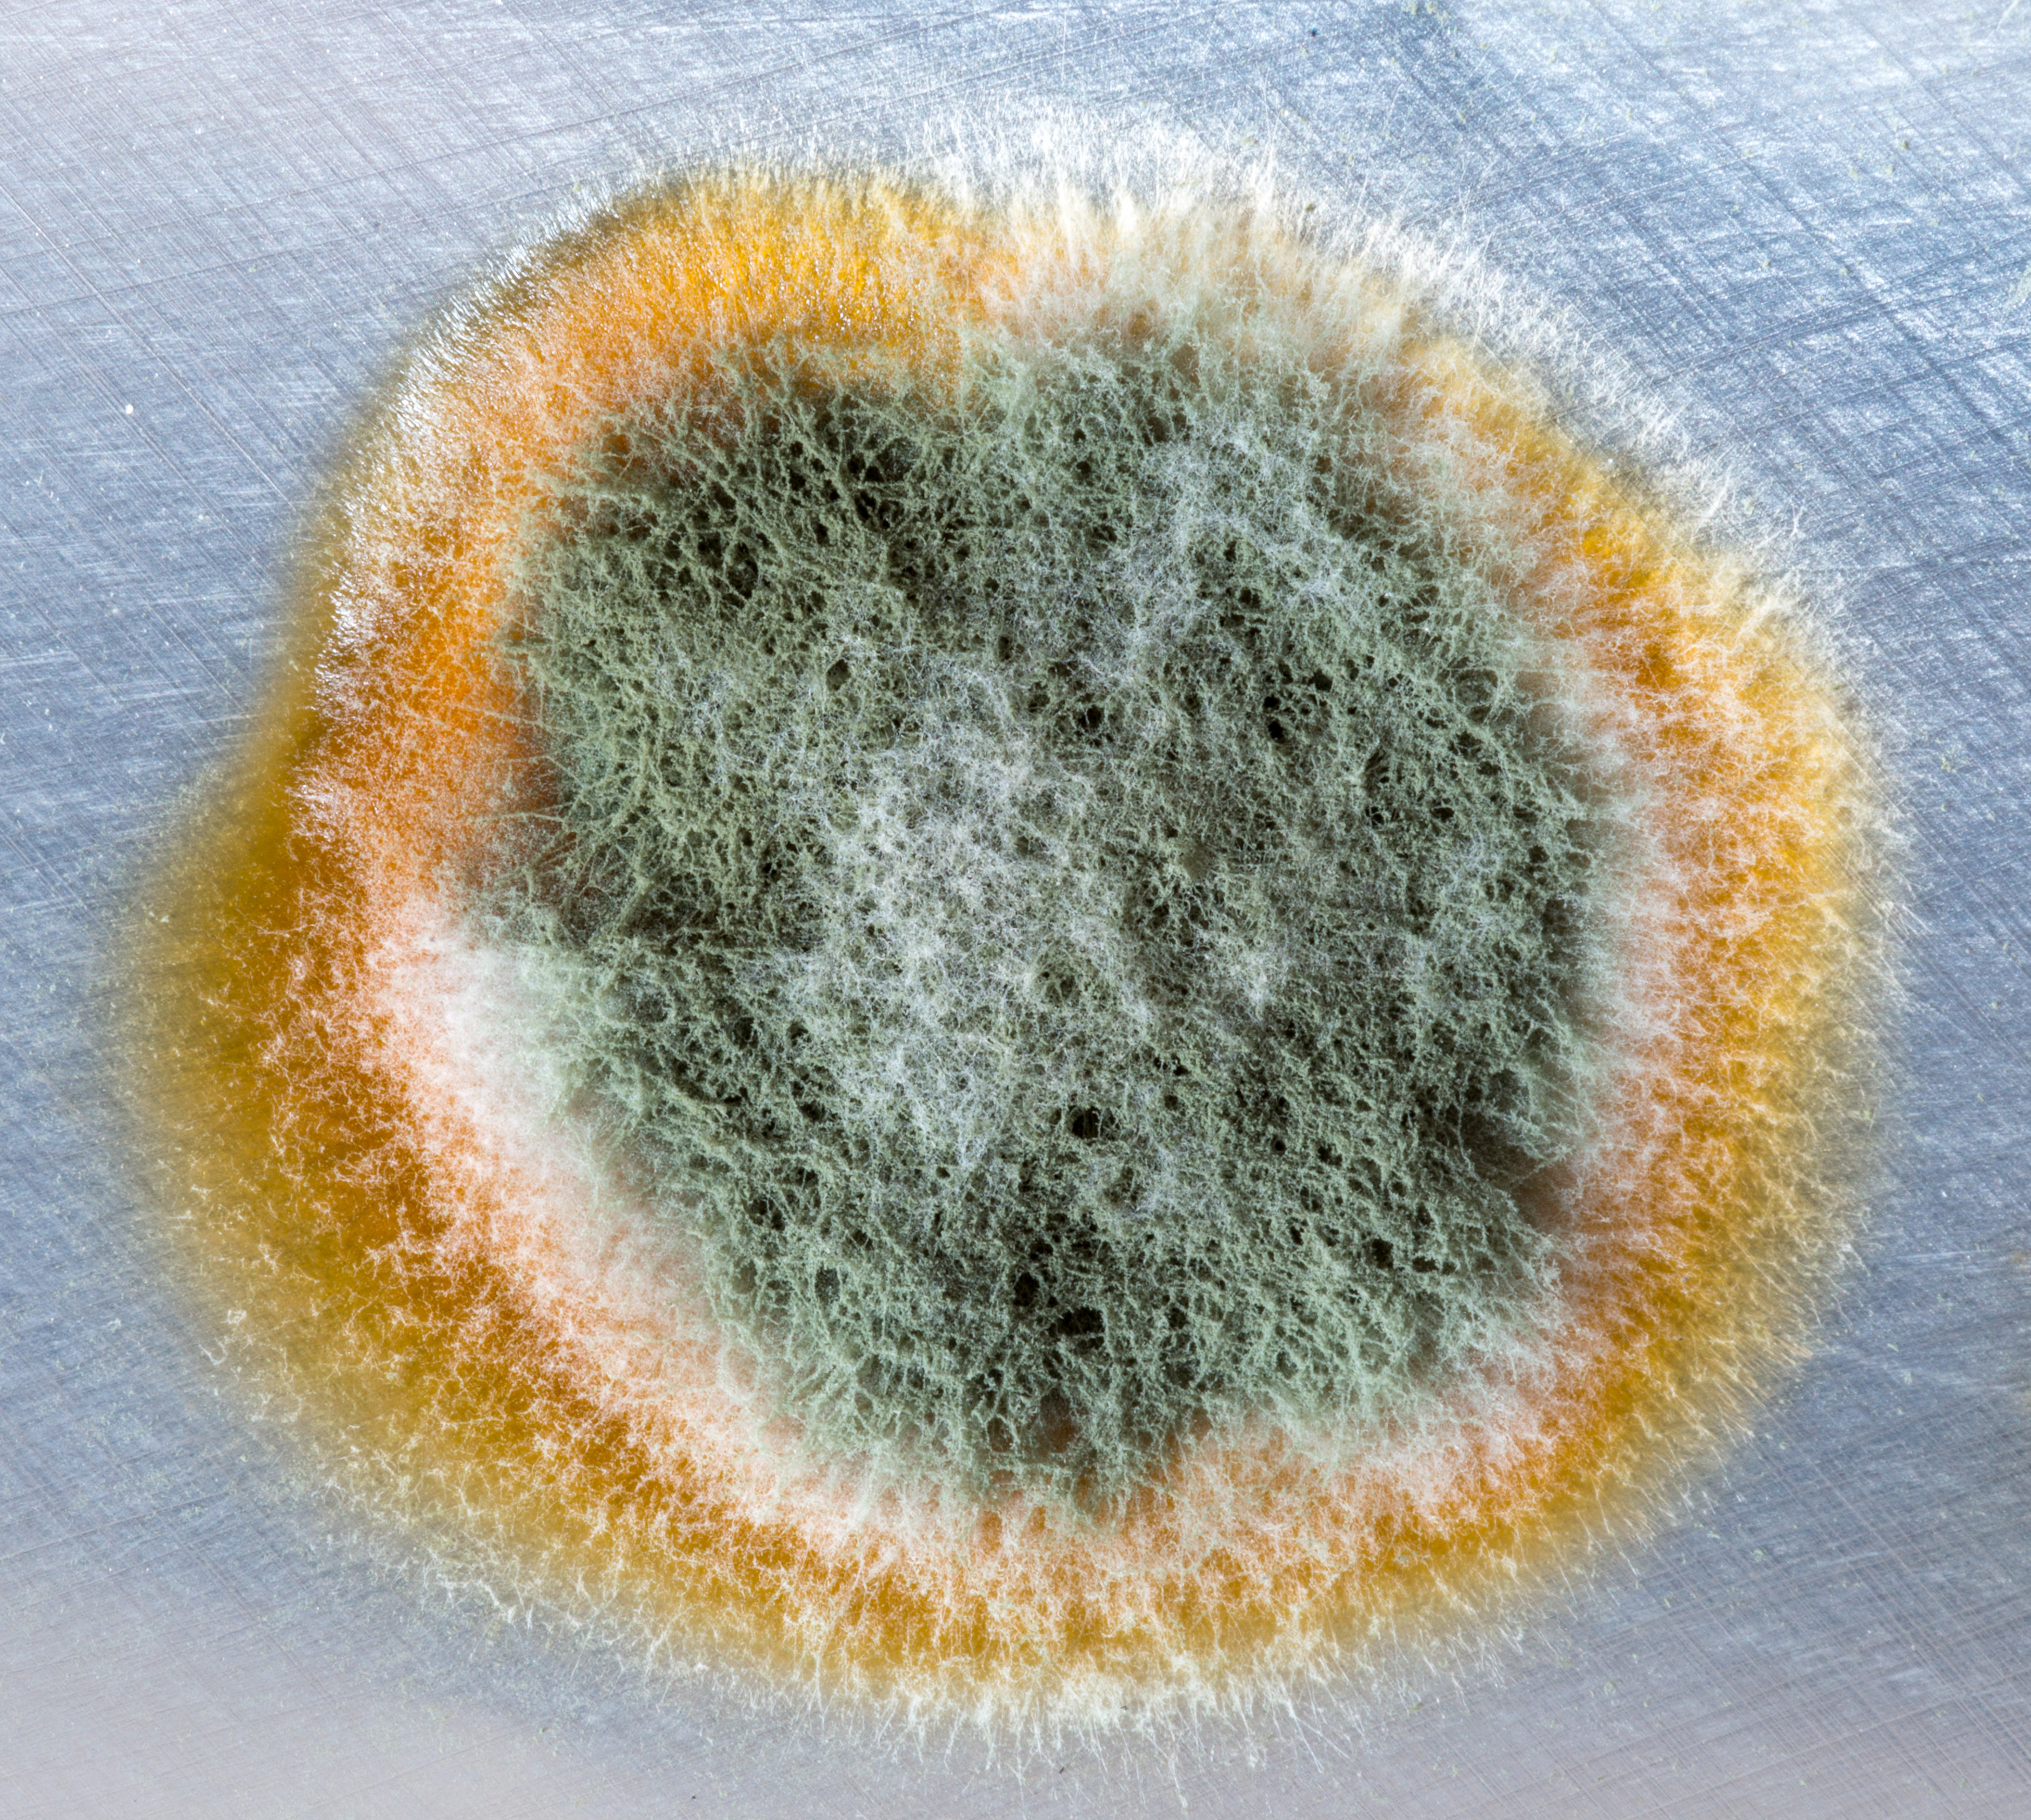
beer, science, mold, background, macro, abstract, fungus, nature, close up, plant, organic, growth, unhealthy, disease, spread, infection, allergy, reproduction, yeast, texture, beautiful, design, yellow, organism, circle, pattern, illustration